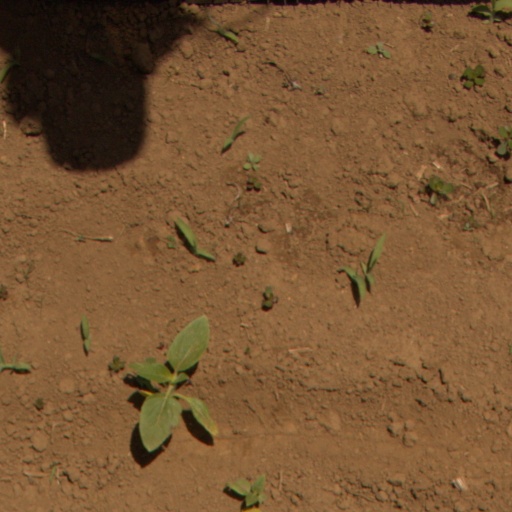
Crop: Jerusalem artichoke